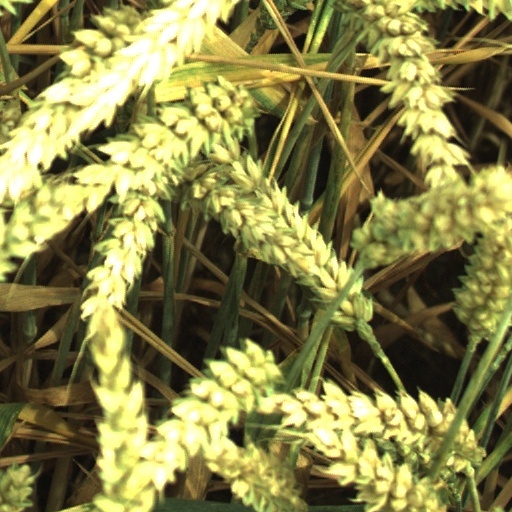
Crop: wheat